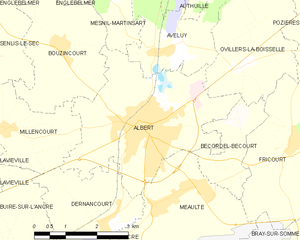
Carte des communes françaises Albert